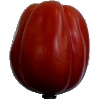
Label: tomato_heart